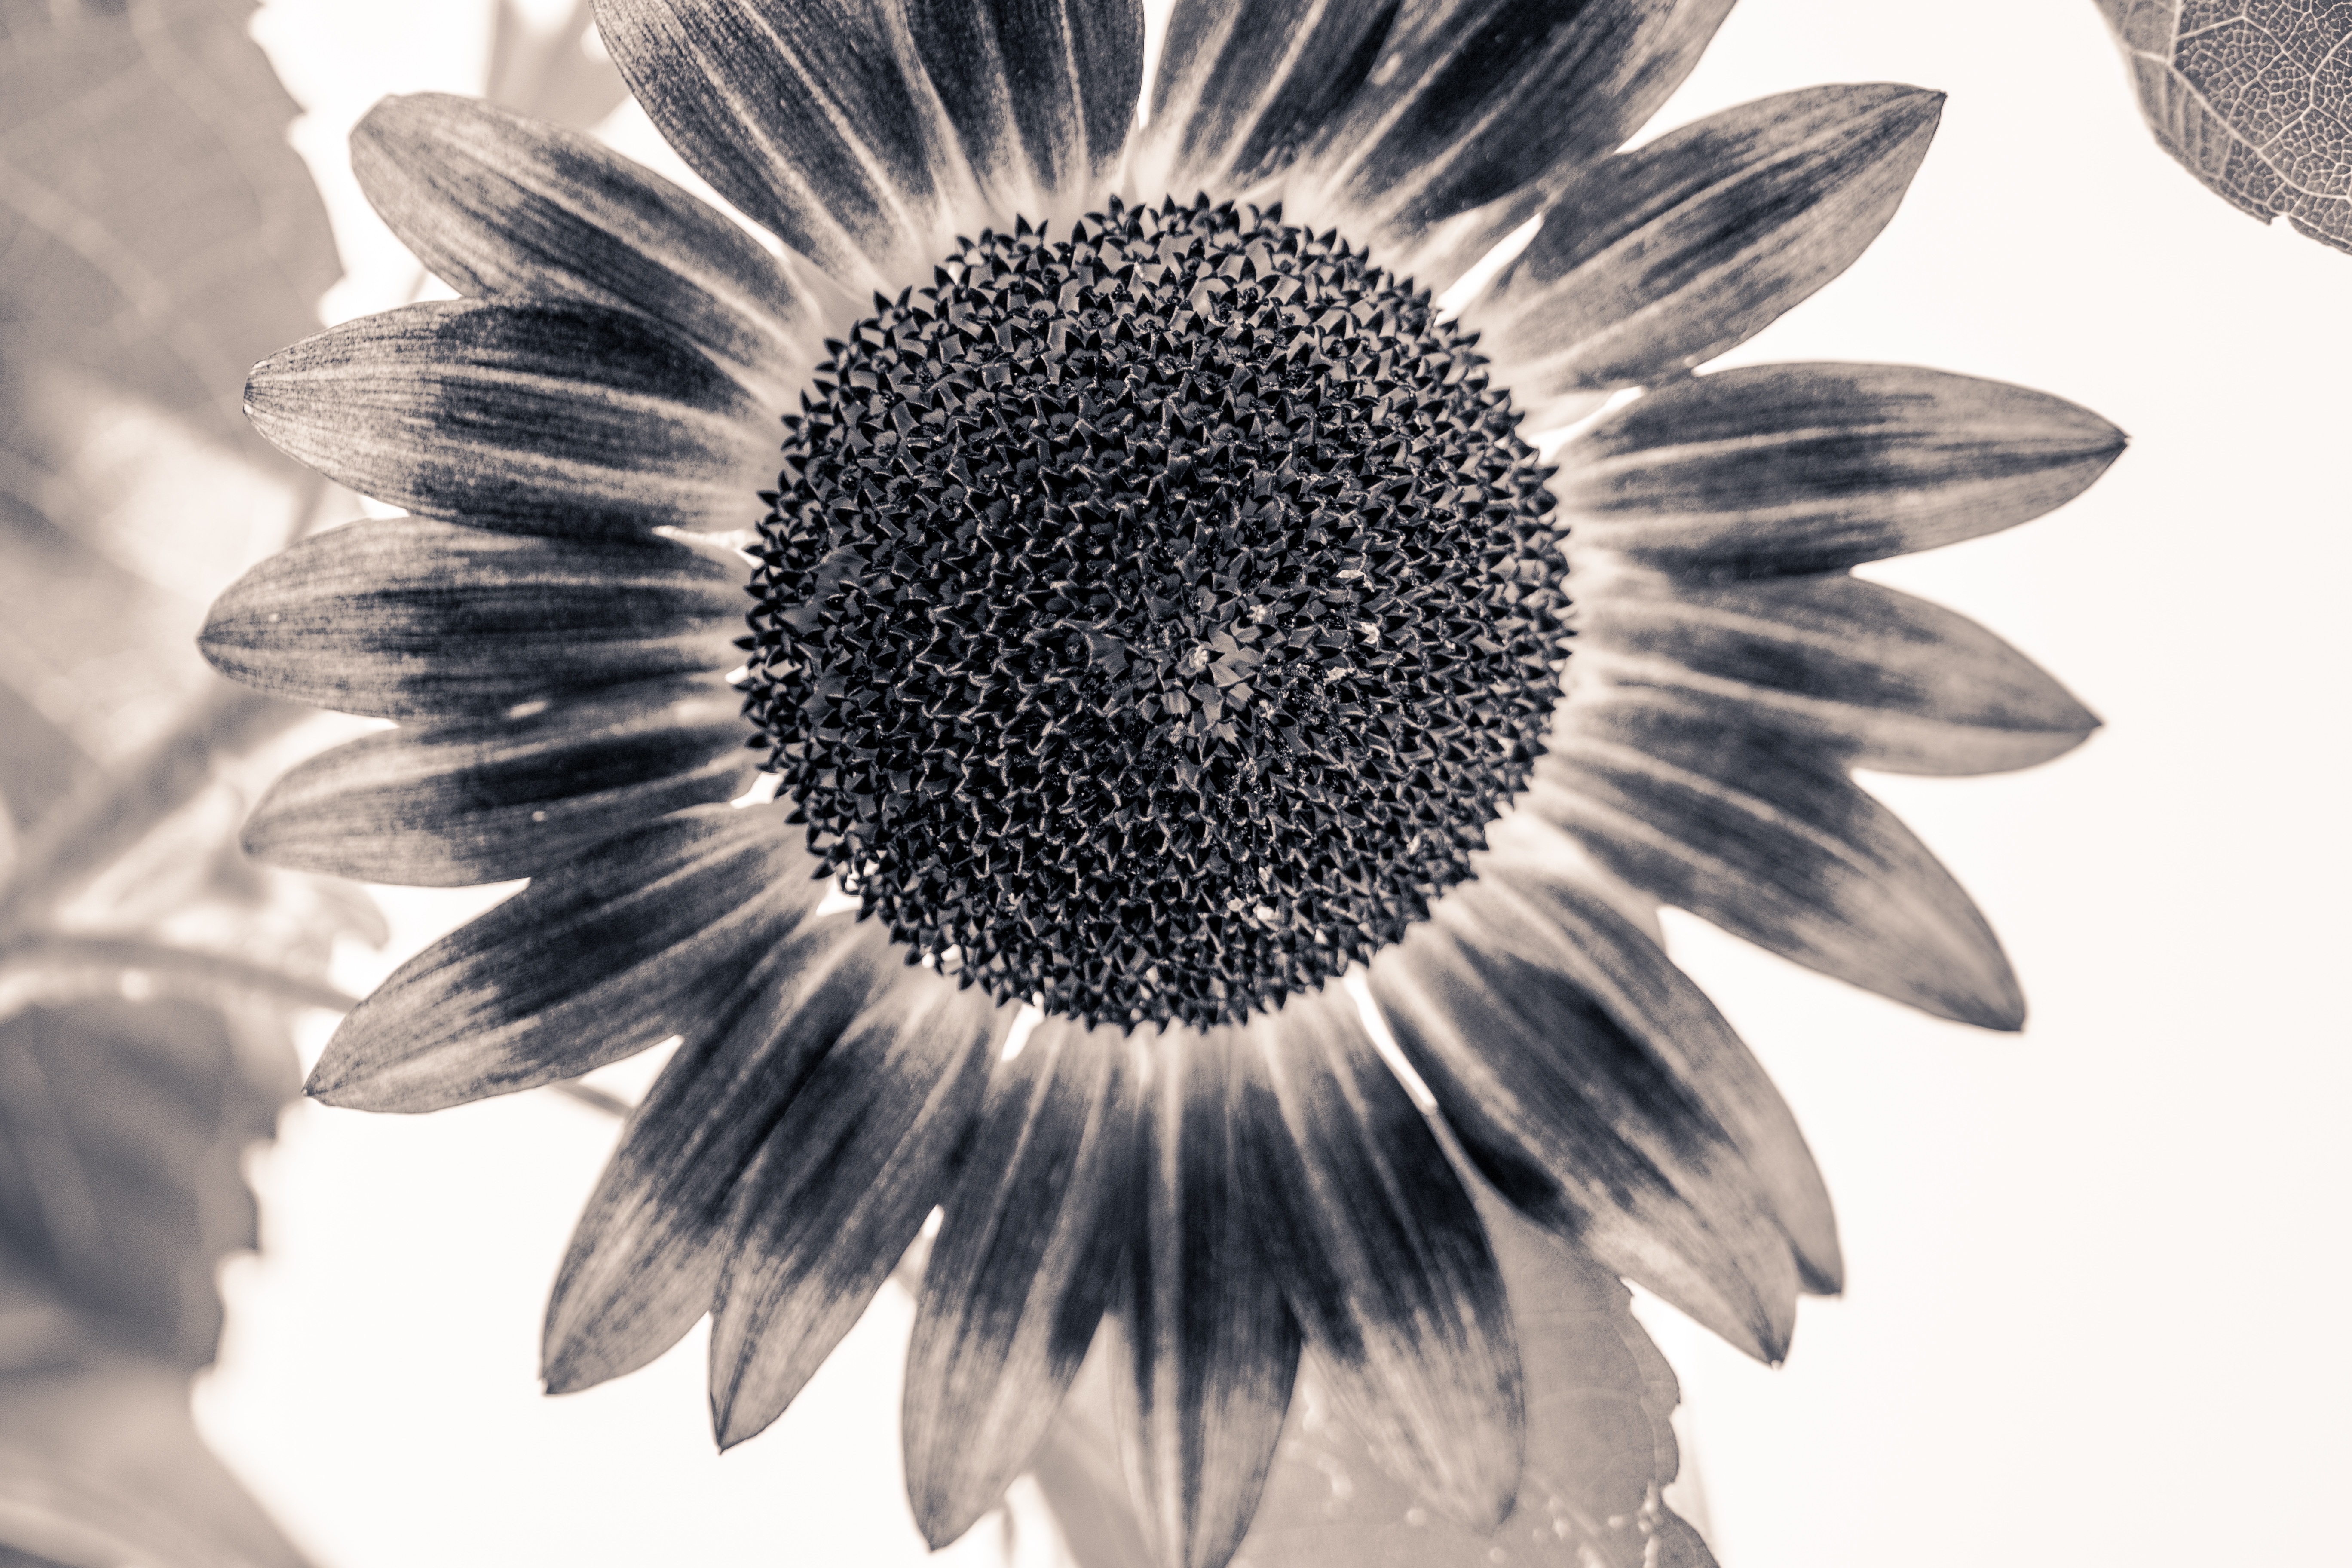
blossom, black and white, plant, flower, petal, bloom, black, monochrome, close up, eye, sun flower, sw, retro look, flowering plant, black and white photo, daisy family, helianthus annuus, monochrome photography, sunflower seed, land plant